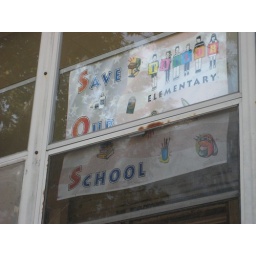
A sign in a window of Taylor Elementary.